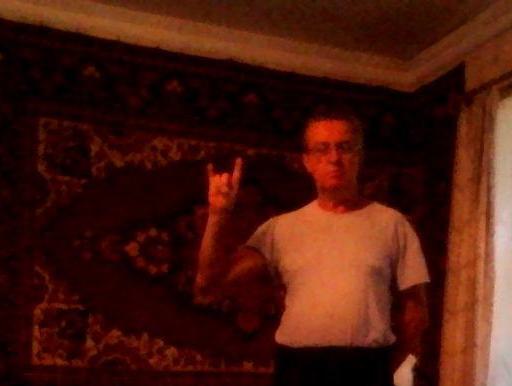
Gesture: rock